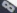
Number: 8